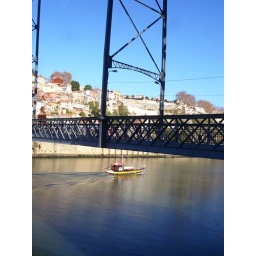
Porto - boat under D Luis I bridge